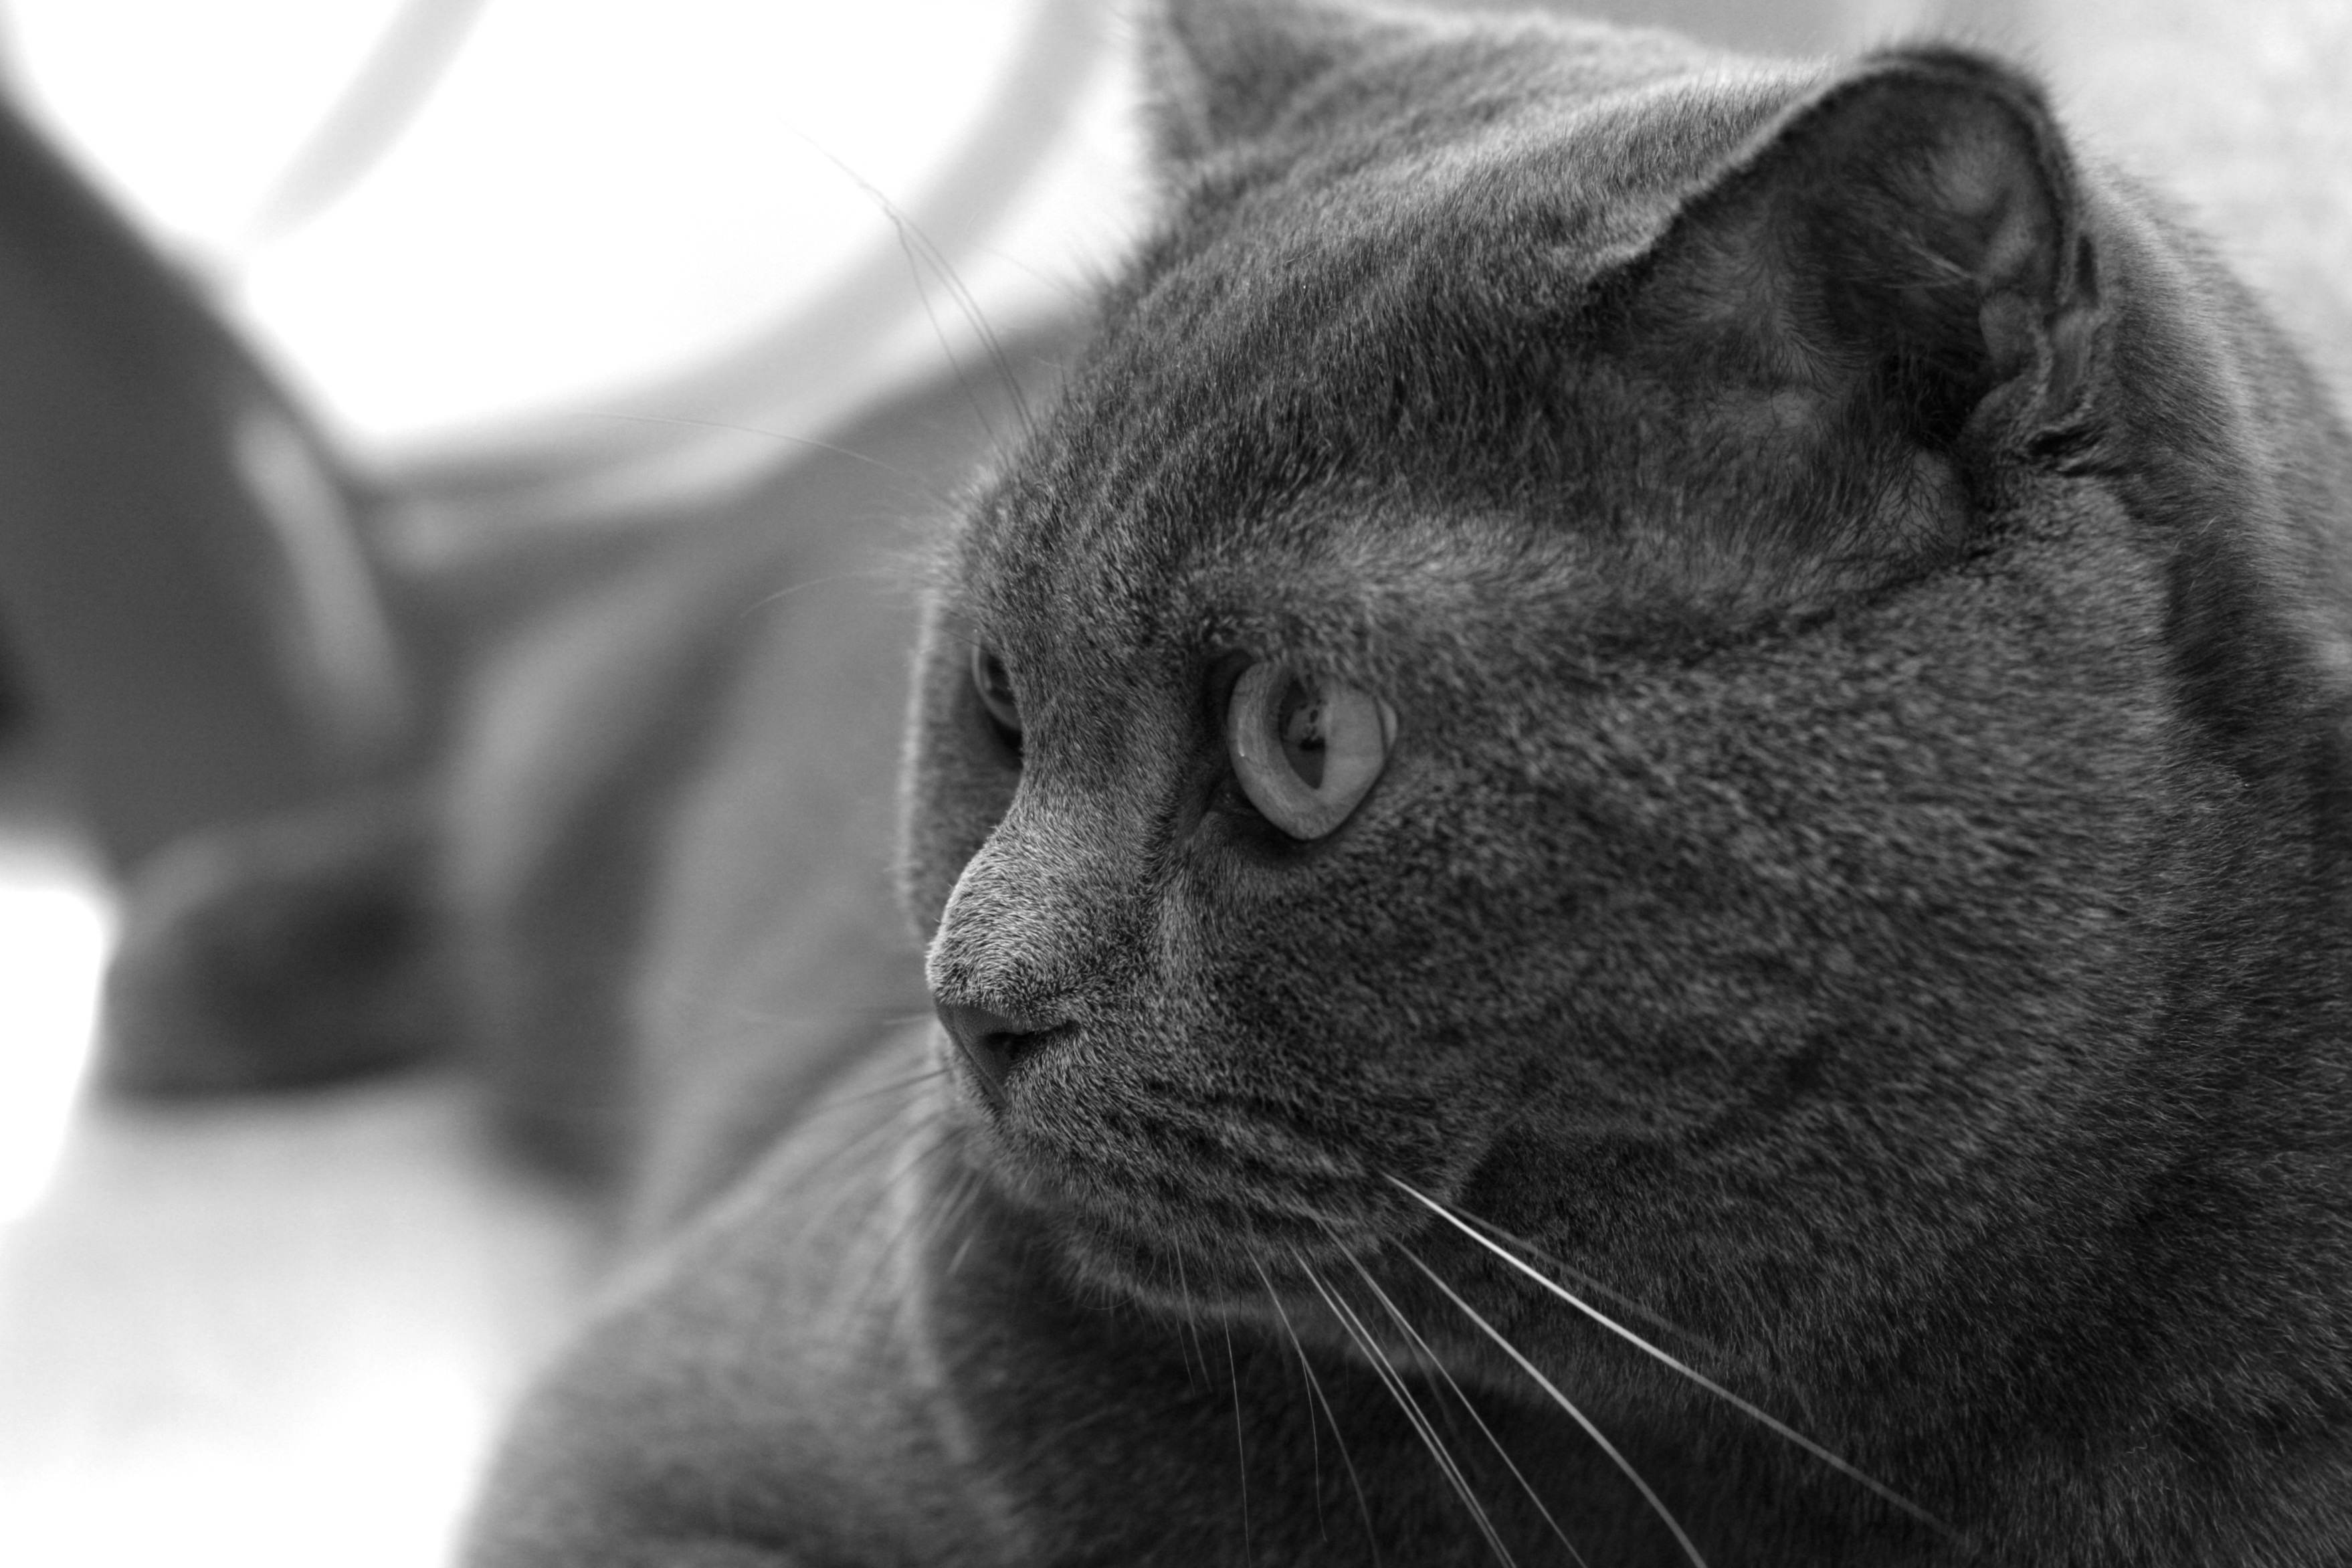
black and white, cat, mammal, black cat, black, monochrome, nose, whiskers, grey, snout, animals, vertebrate, british shorthair, chartreux, monochrome photography, korat, small to medium sized cats, cat like mammal, domestic short haired cat